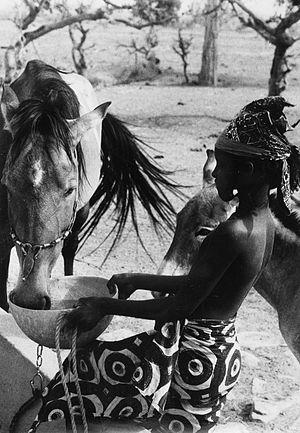
Le cheval au Burkina Faso répond à une tradition remontant à l'époque médiévale, forte chez les Mossis qui furent des utilisateurs de la cavalerie, et chez les Peuls, traditionnellement éleveurs. La capitale du Burkina Faso, Ouagadougou, dispose d'un hippodrome, d'écuries, et de chevaux mis au travail. Le Burkina Faso élève trois races de chevaux locales, ainsi que le Percheron. Cet animal est très présent dans la culture locale, notamment à travers la remise de l'Étalon de Yennenga au Festival panafricain du cinéma et de la télévision de Ouagadougou.